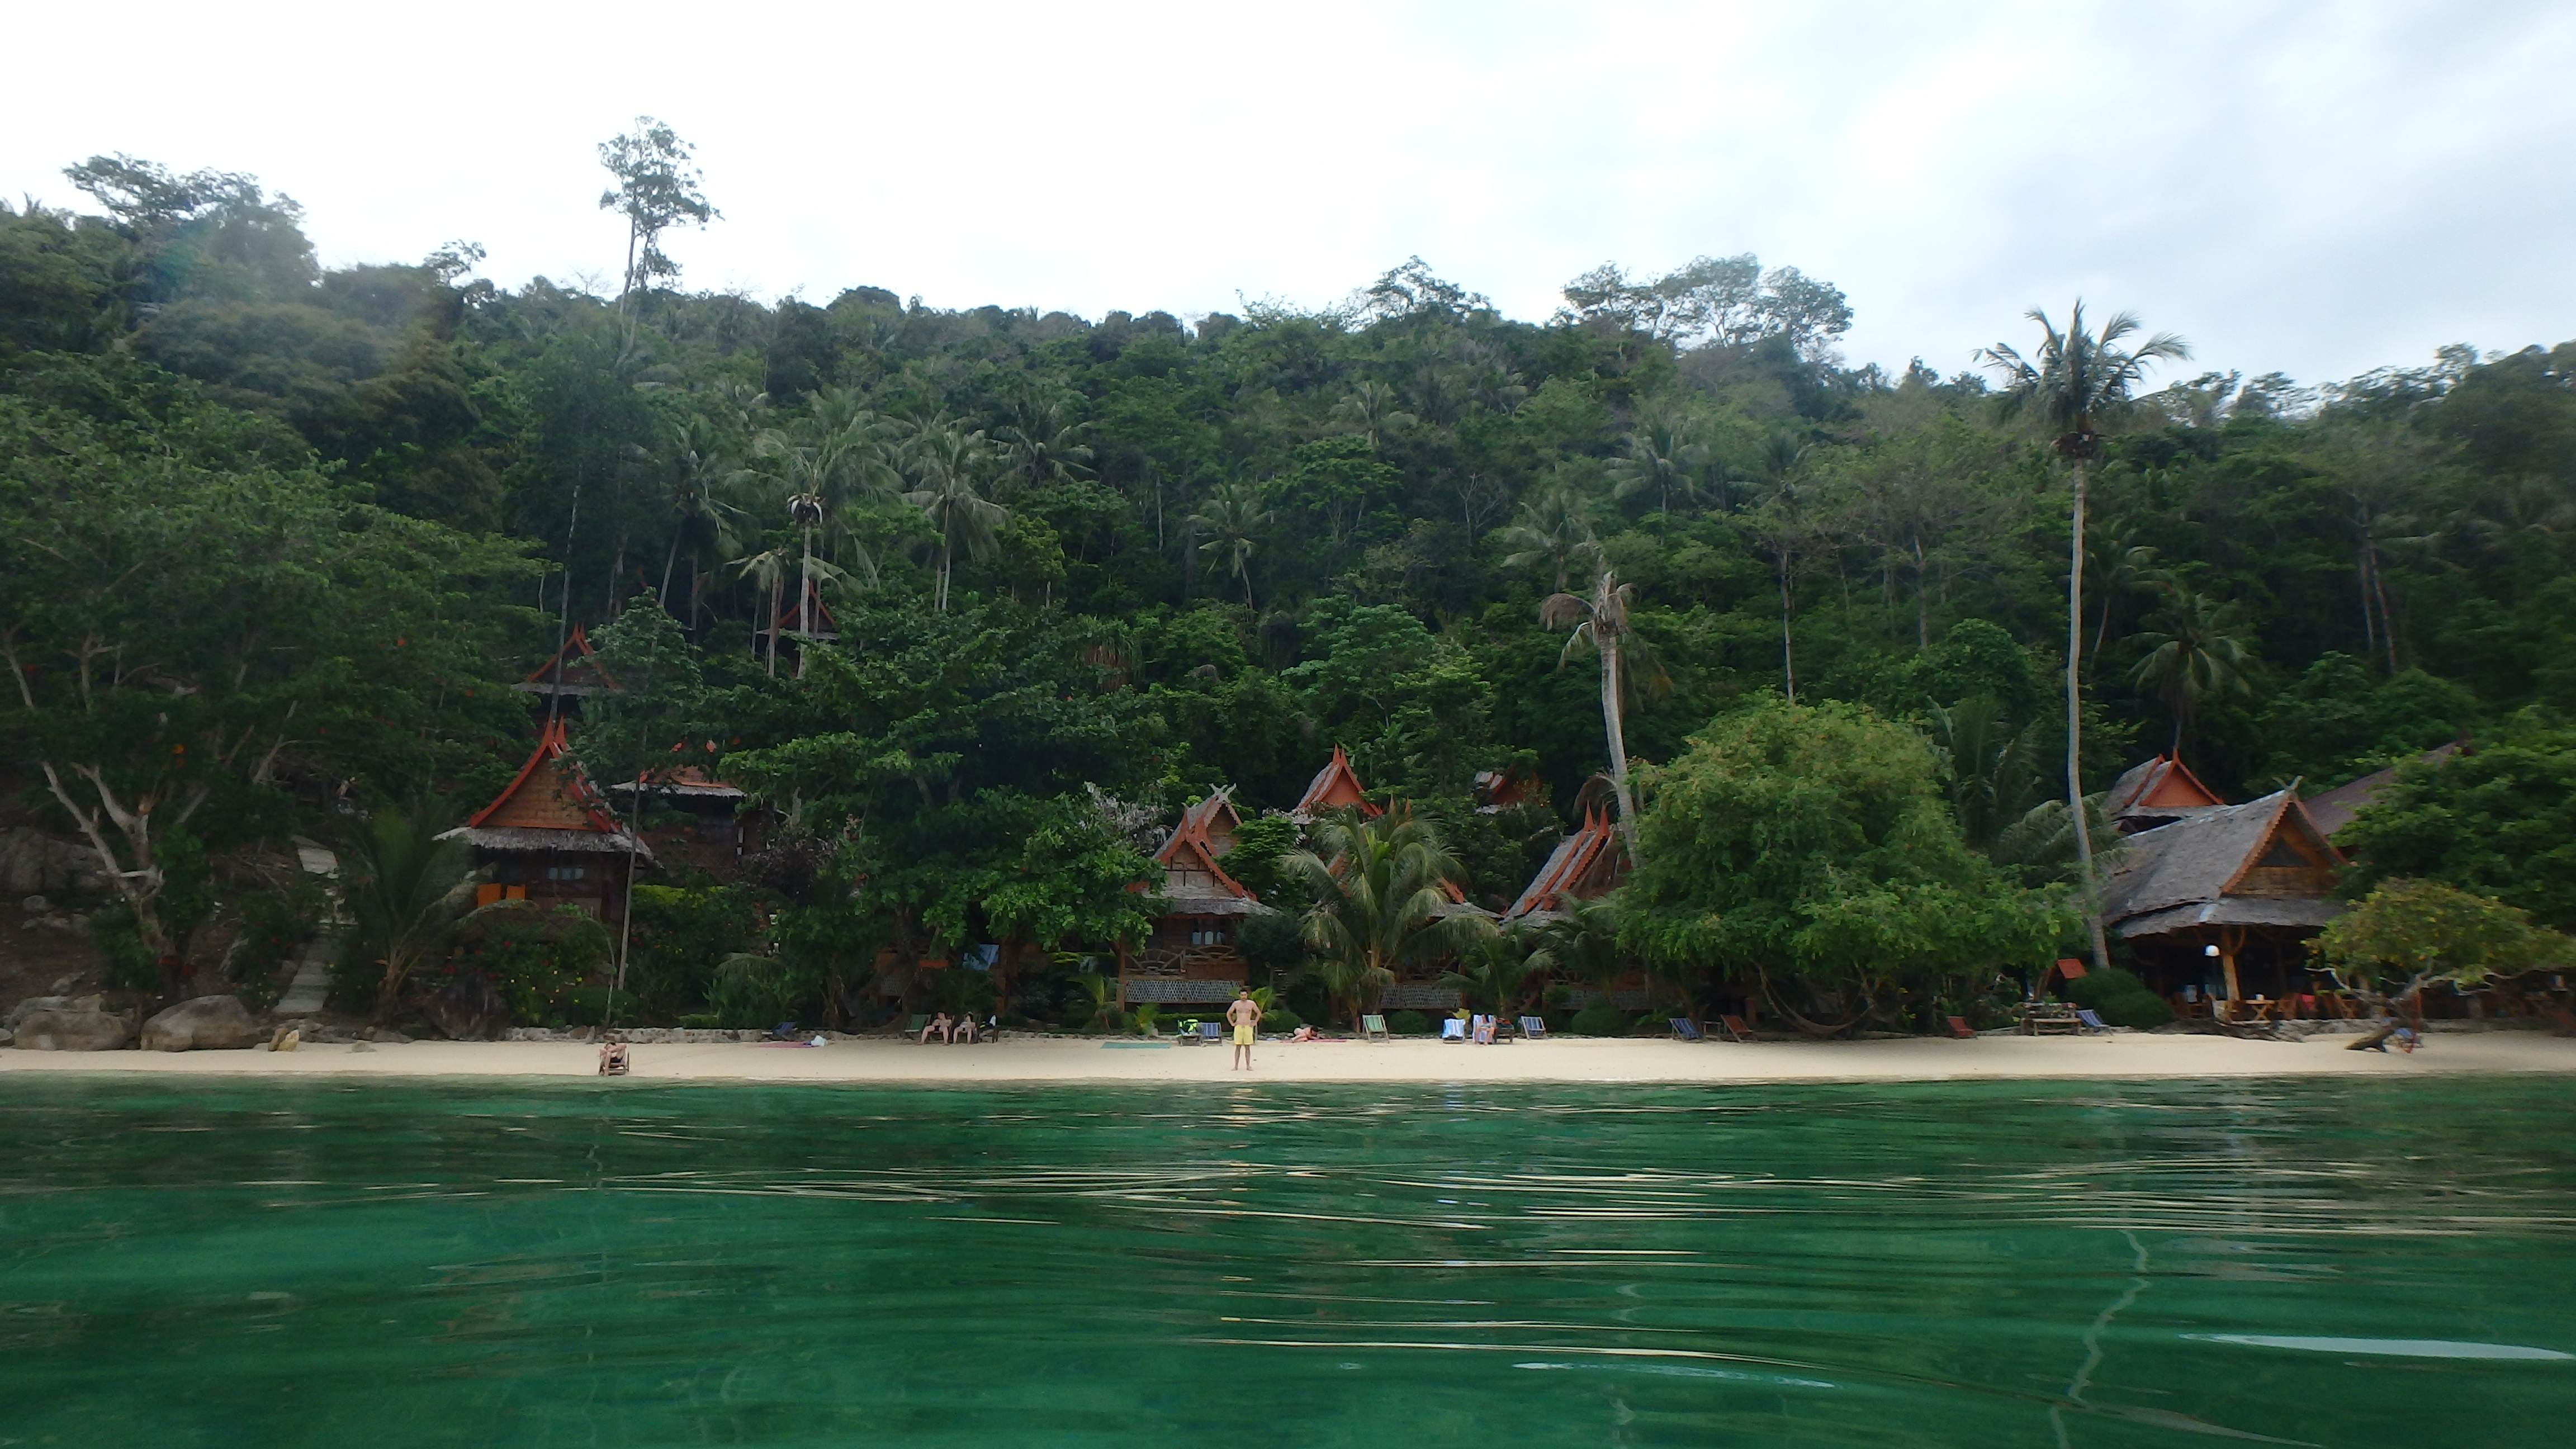
jungle, lagoon, bay, resort, rainforest, caribbean, tropics